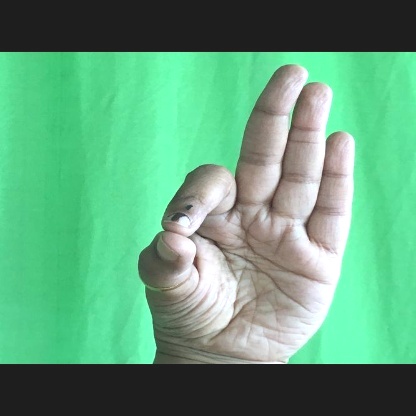
Mudra: Aralam